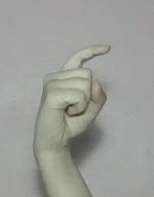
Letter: ra